Booked Out

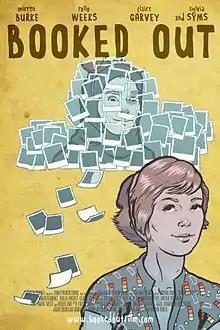
Film poster by Toby Atkins

Booked Out is a 2012 comedy-drama film starring Mirren Burke, Rollo Weeks (in his final film role before his retirement from acting in 2012), Claire Garvey, and Sylvia Syms. It is the first film of writer and director Bryan O'Neil and premiered at the Prince Charles Cinema on 6 March 2012, before going on a limited release across the United Kingdom.